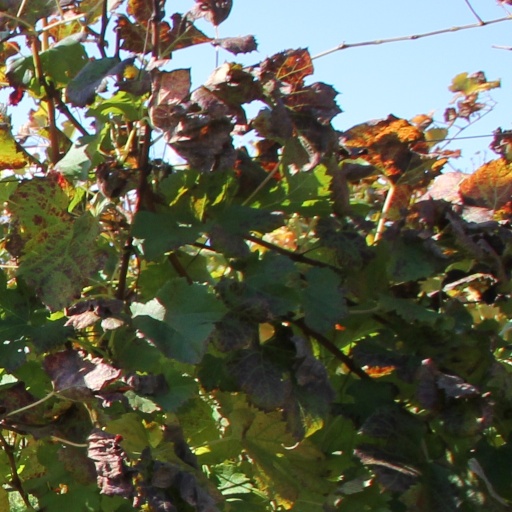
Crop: grape